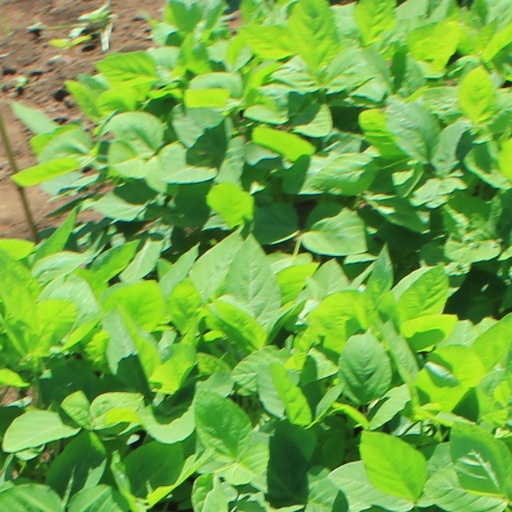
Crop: soybean